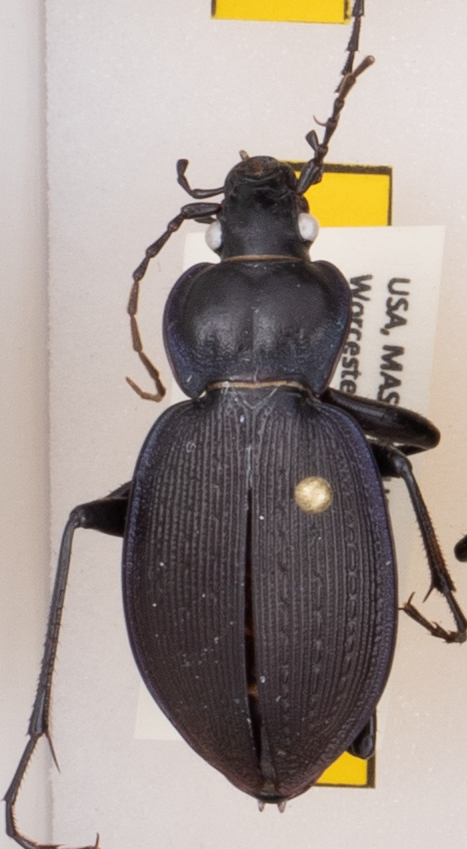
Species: Carabus goryi
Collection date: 2018-06-19
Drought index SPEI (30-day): -0.9
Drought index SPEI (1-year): -0.54
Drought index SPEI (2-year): -0.8